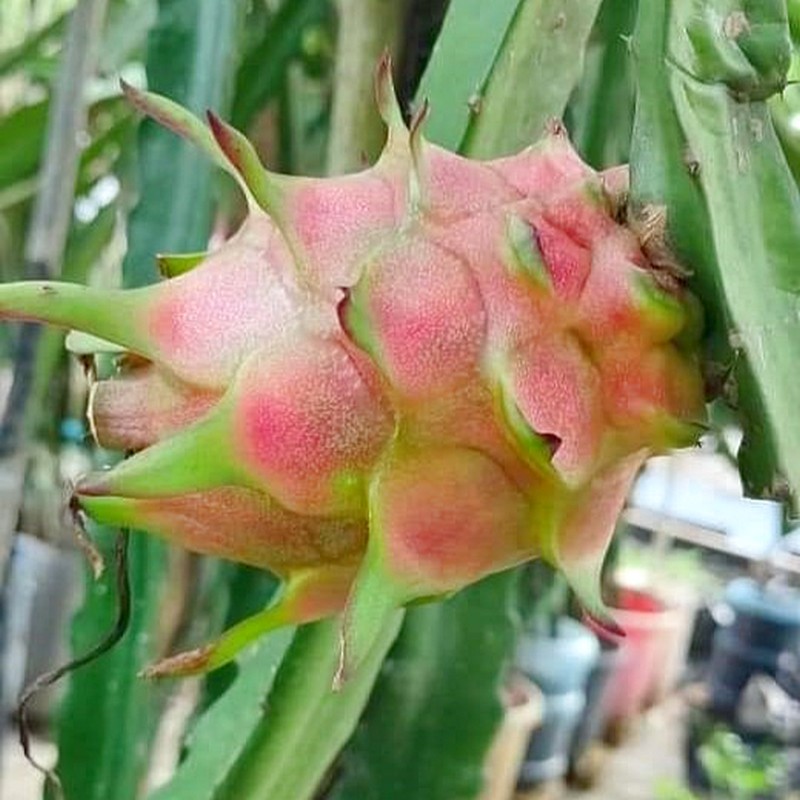
Label: Fresh Dragon Fruit